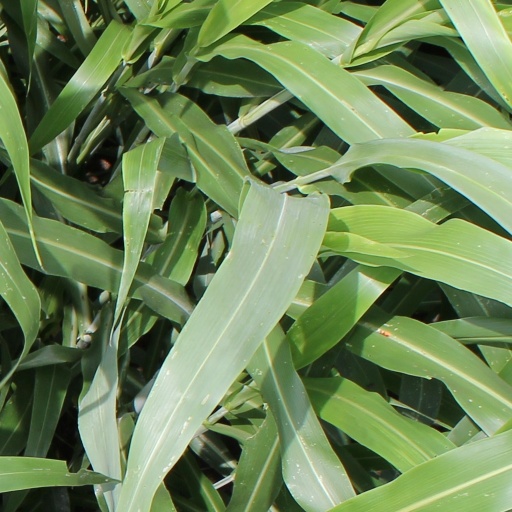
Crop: sorghum